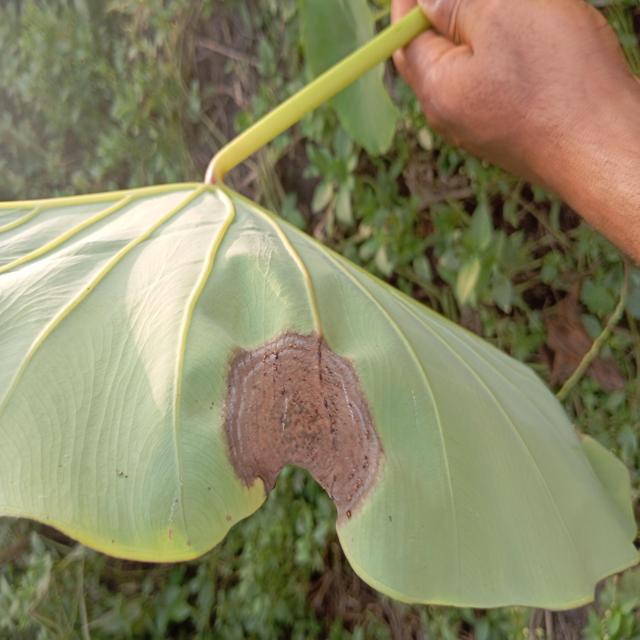
Label: Mid_Blight